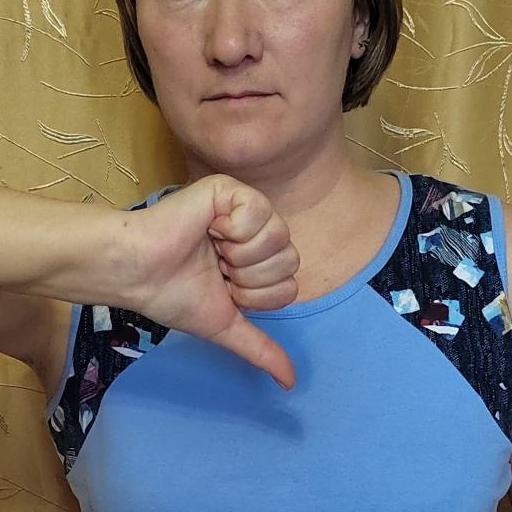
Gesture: dislike